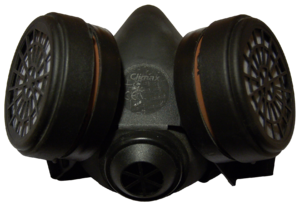
Masque à gaz
Un masque à gaz, ou masque anti-gaz, est une protection contre certaines armes chimiques, armes biologiques mais pas contre les agents radioactifs. Il se porte sur le visage et couvre les entrées des voies respiratoires et souvent les yeux ainsi que d'autres tissus sensibles du visage.